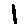
Label: 1